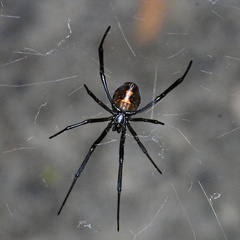
Species: Lactrodectus_hesperus